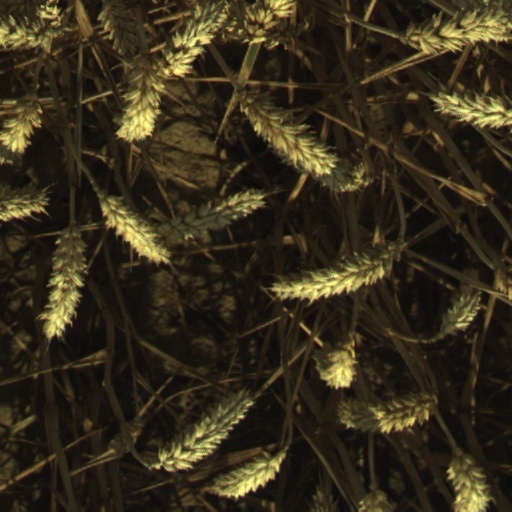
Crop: wheat